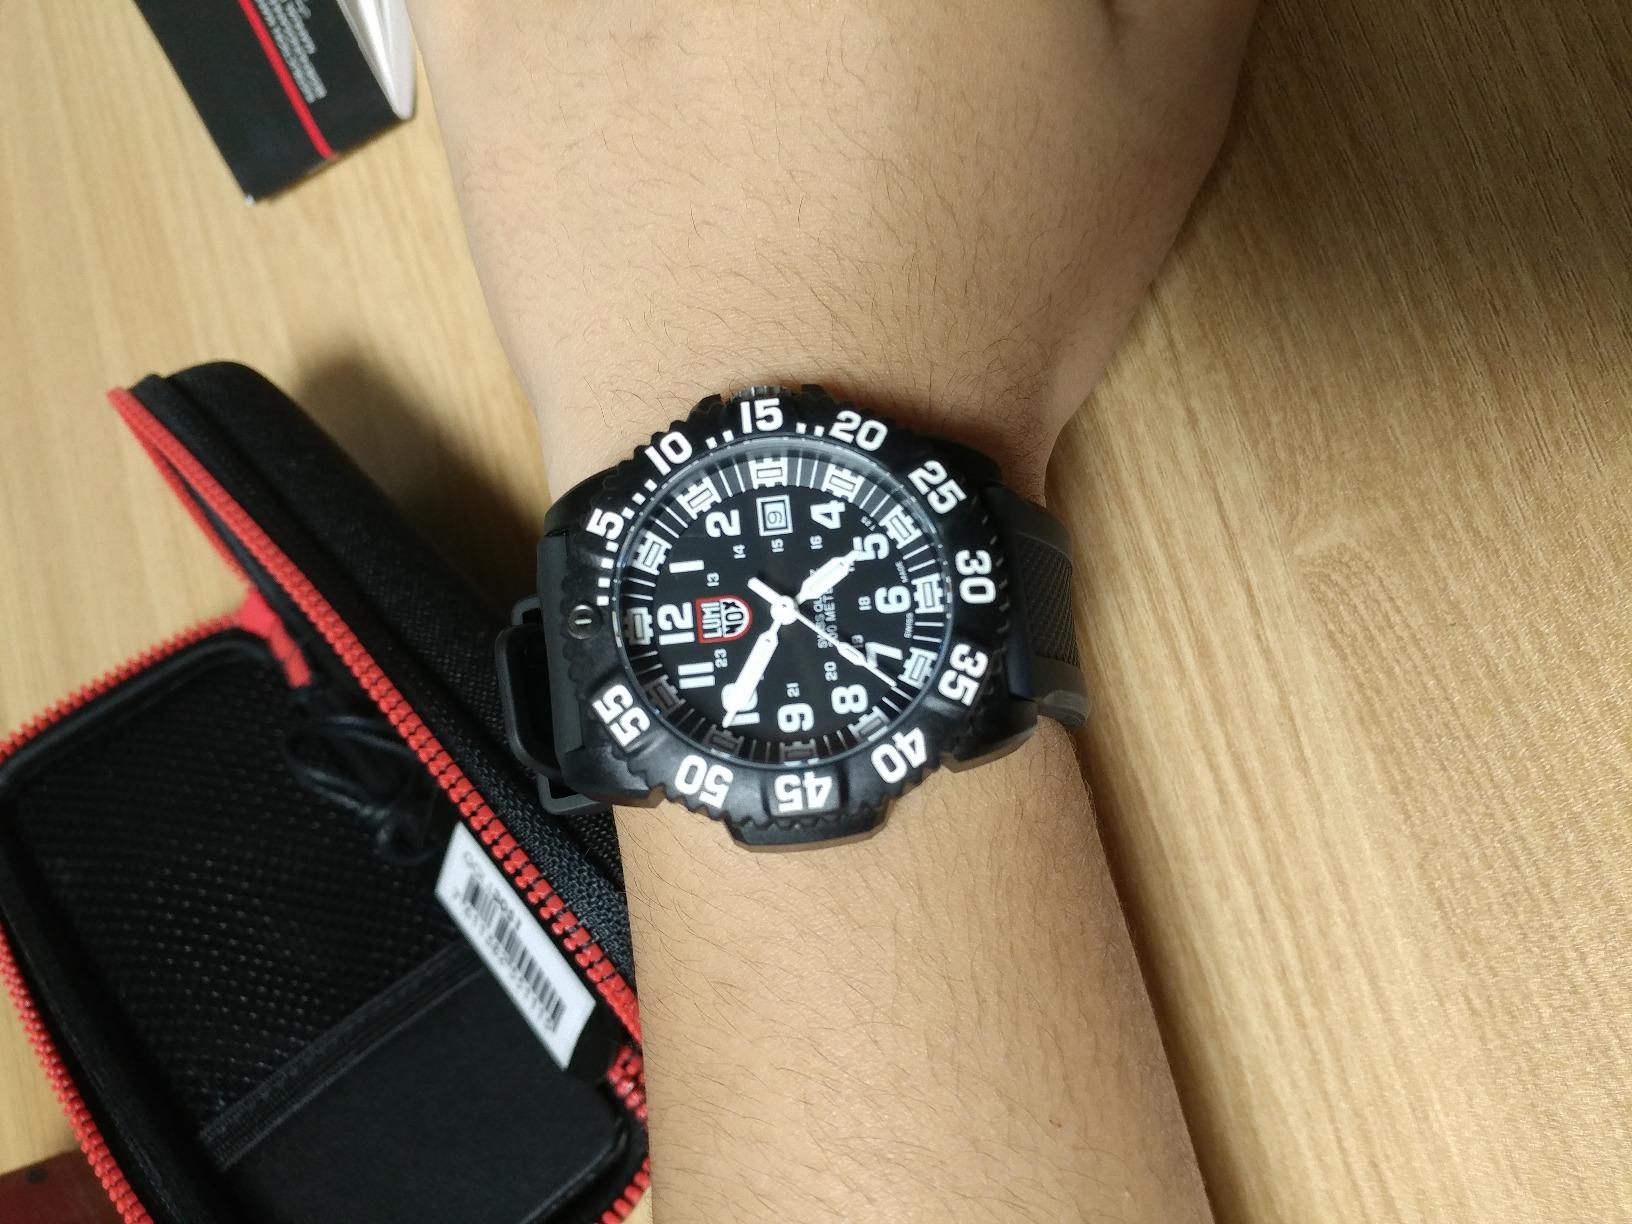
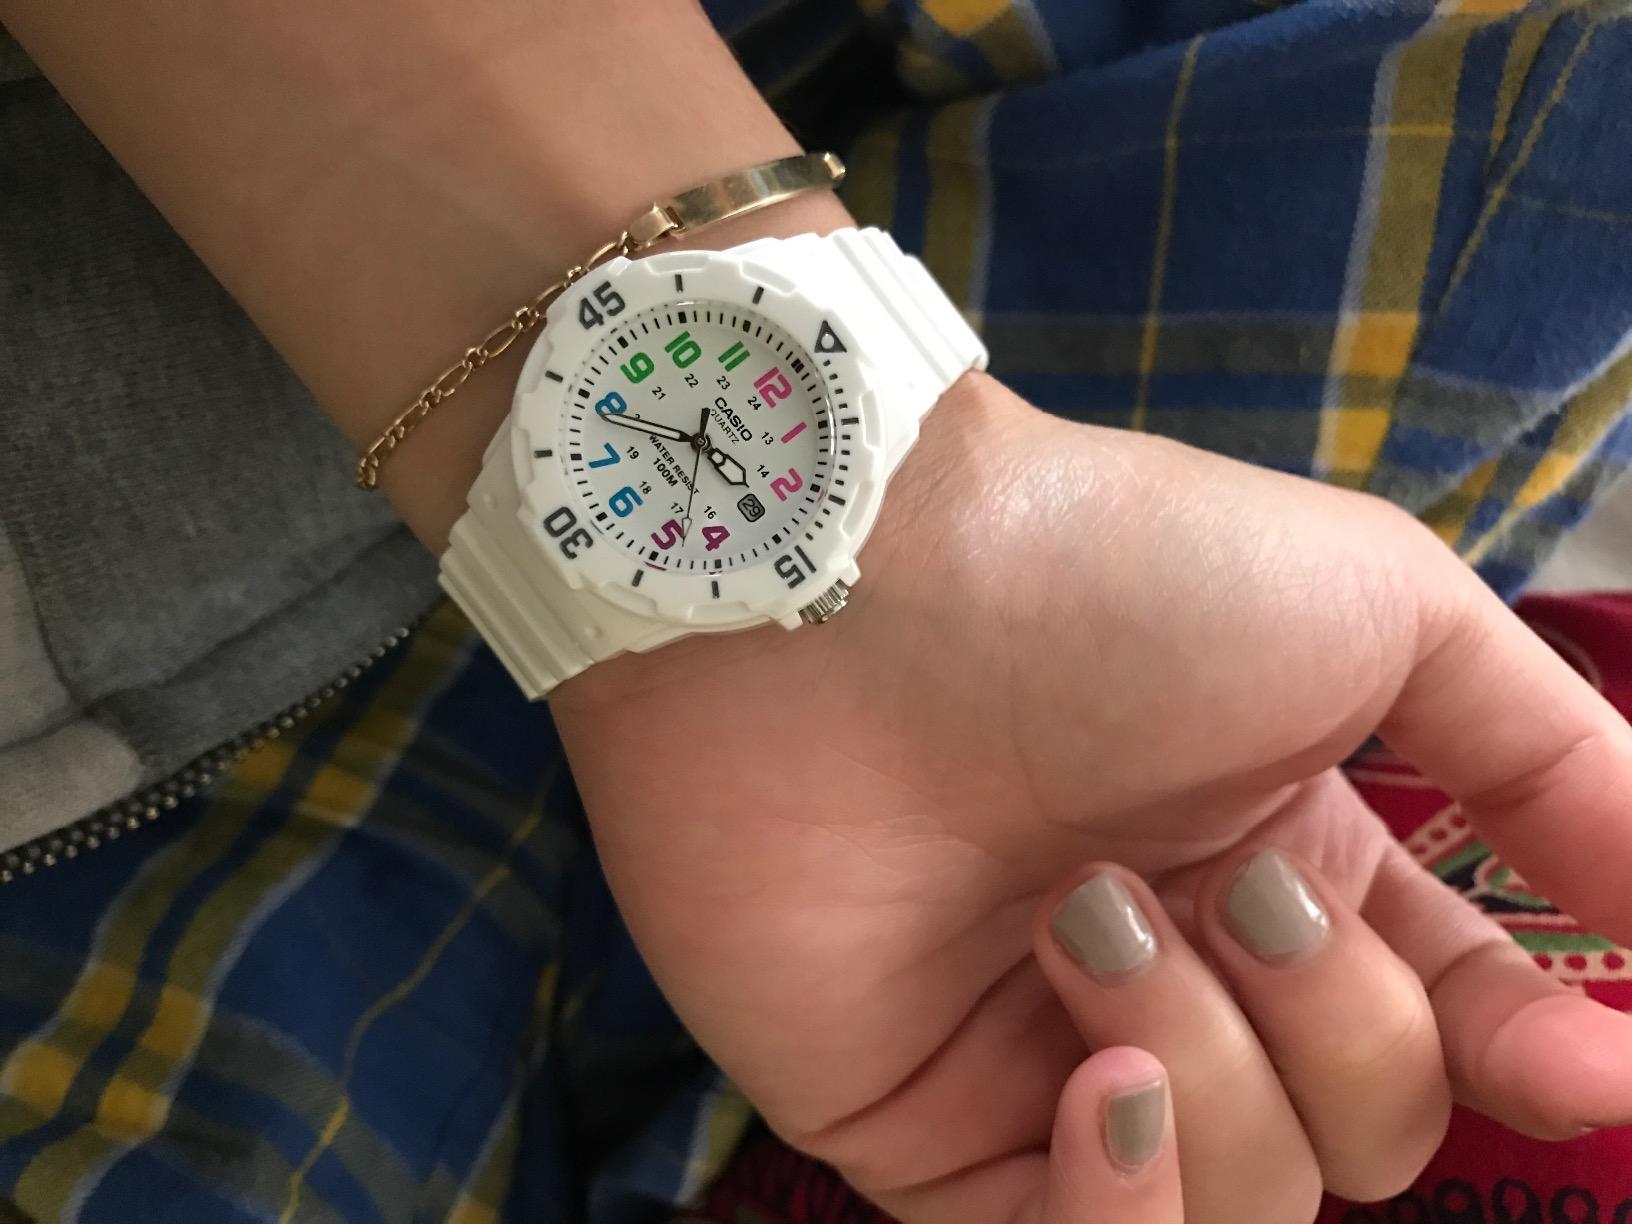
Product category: accessories_watch
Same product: no